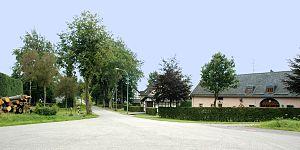
Ruitzhof est un lieu de Rhénanie-du-Nord-Westphalie en Allemagne. Il est séparé du reste de l'Allemagne par les voies de la ligne ferroviaire belge de la Vennbahn, ce qui en fait une enclave.